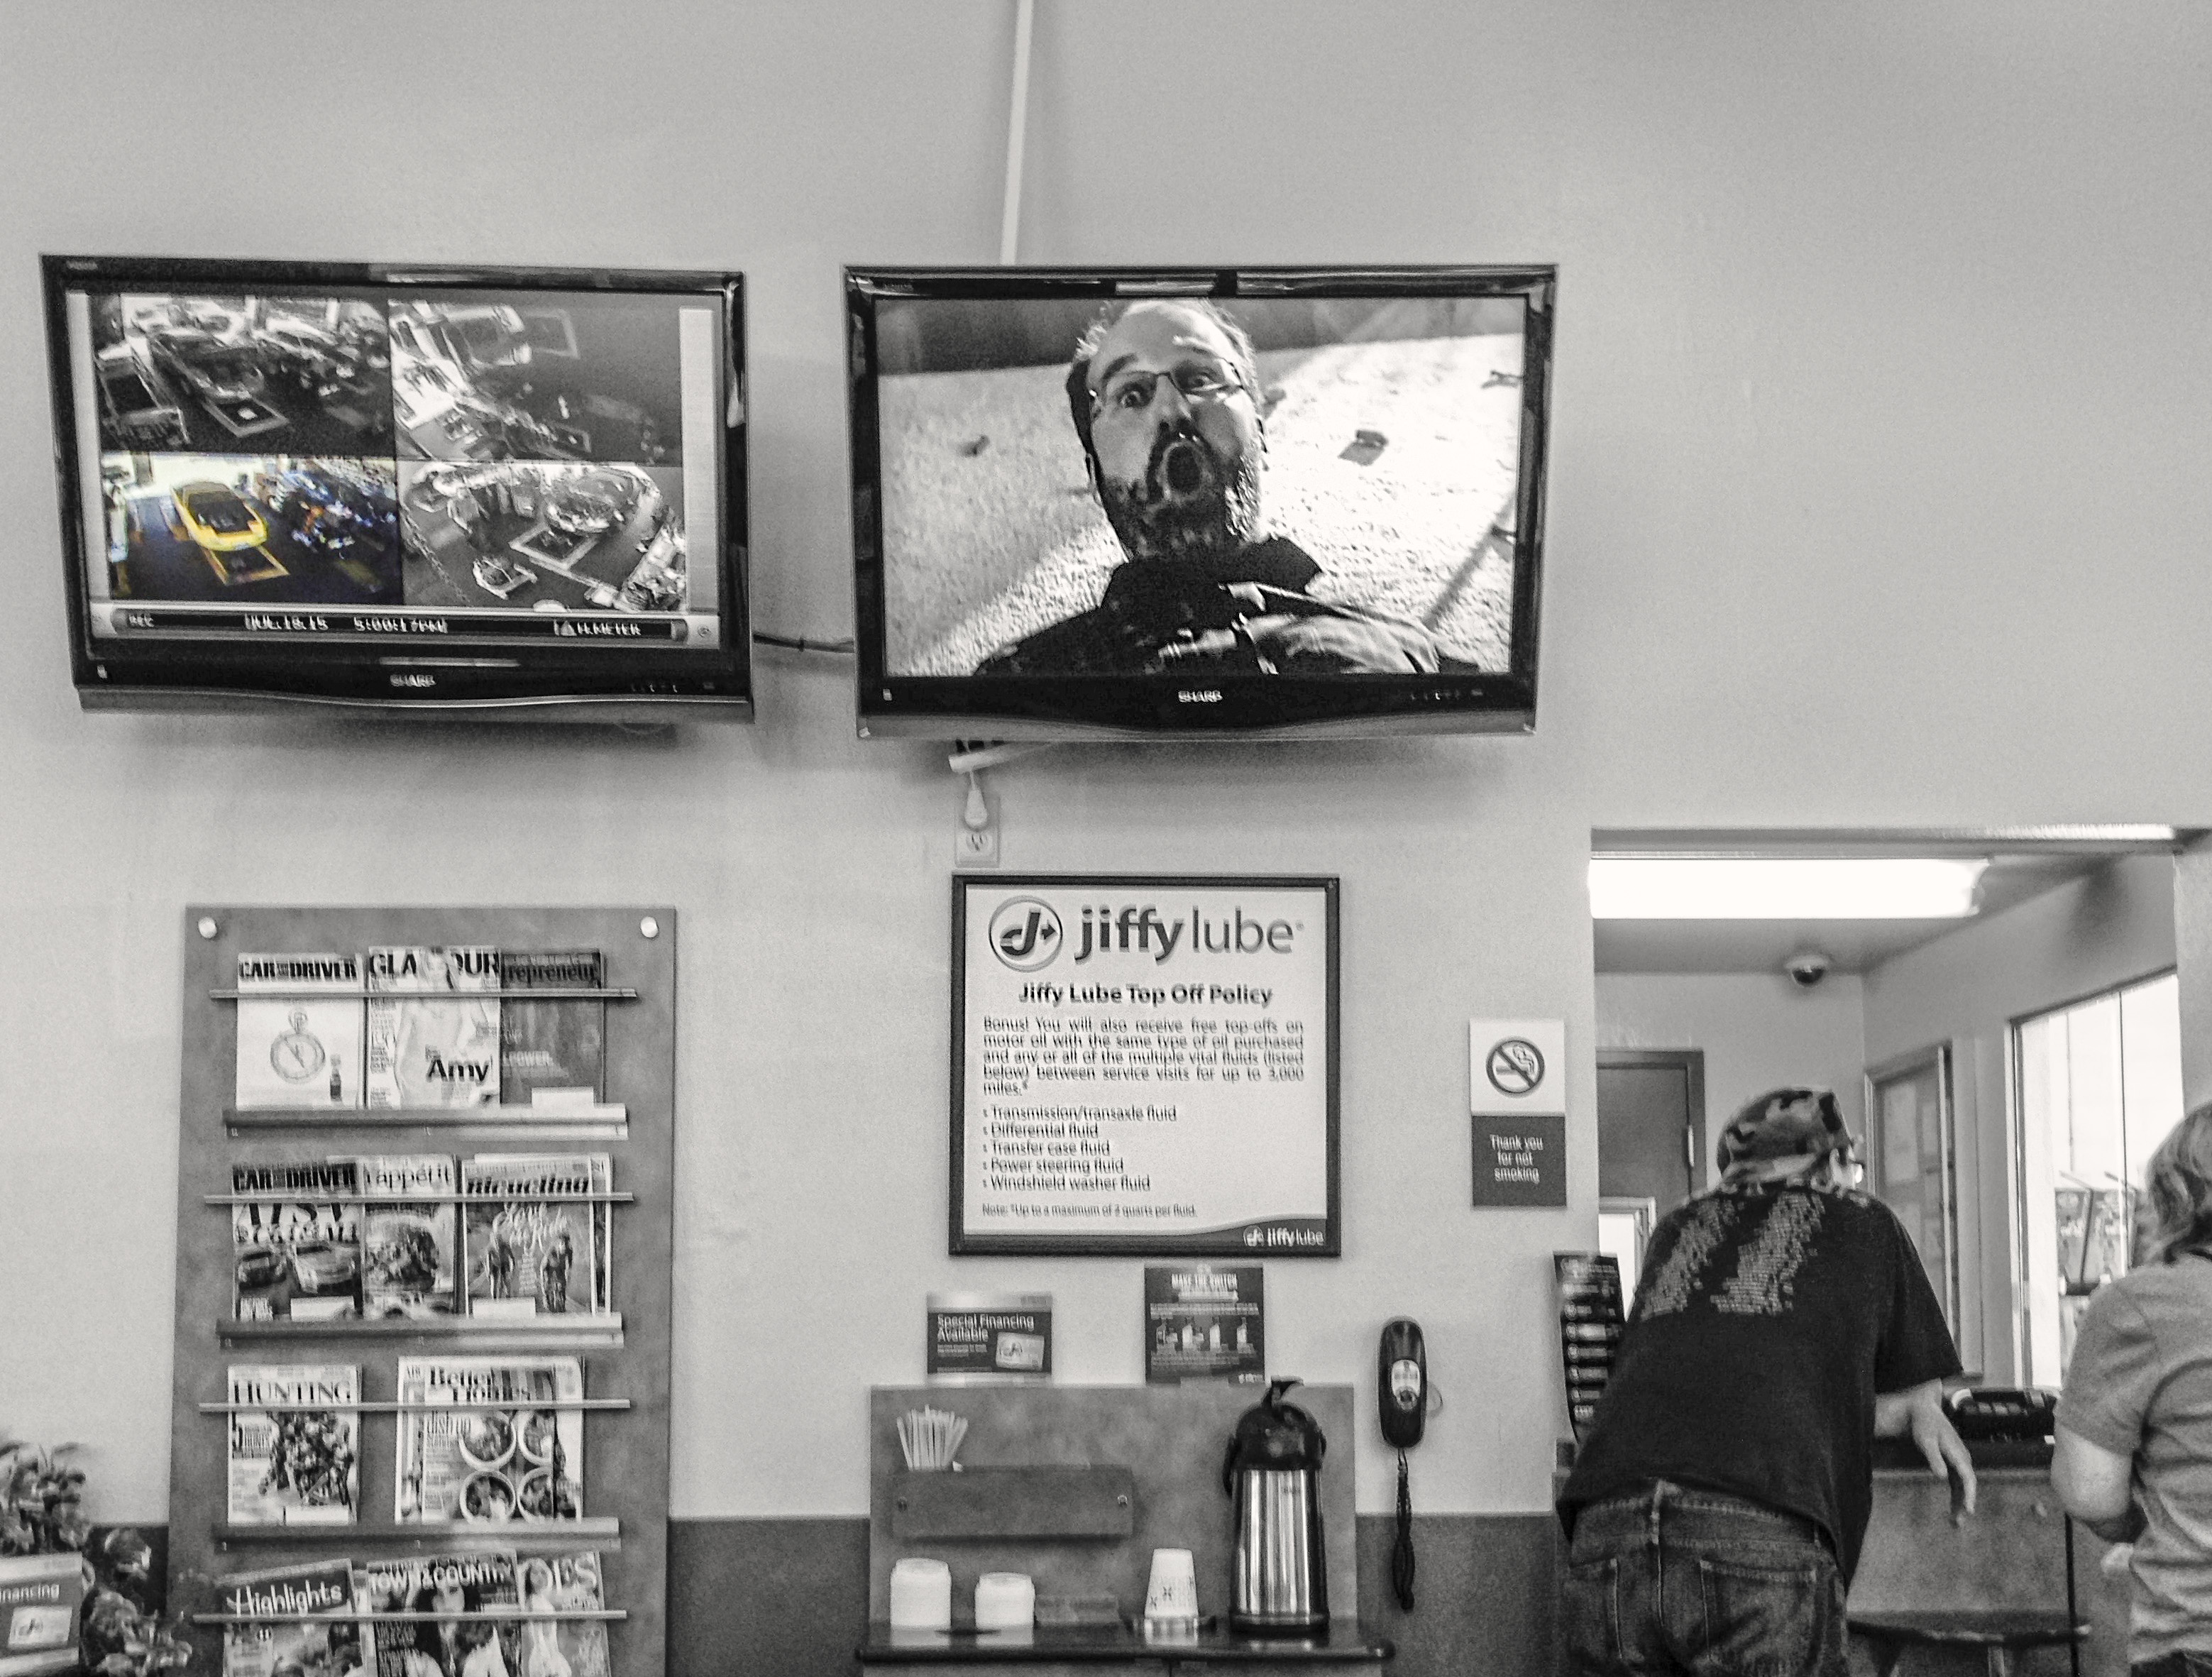
black and white, advertising, shop, monochrome, brand, art, design, photograph, tourist attraction, waitingroom, repairshop, theyellowcar, oilchange, monitors, jiffylube, monochrome photography, display device